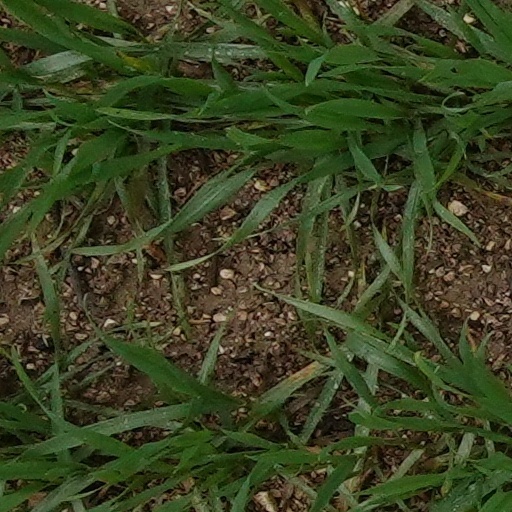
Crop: wheat